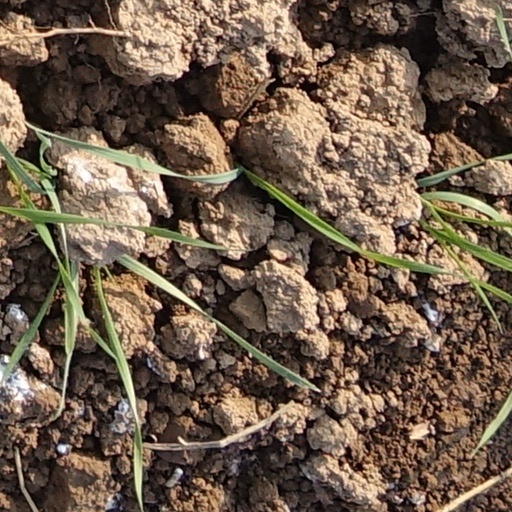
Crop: wheat